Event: Typhoon Ruby
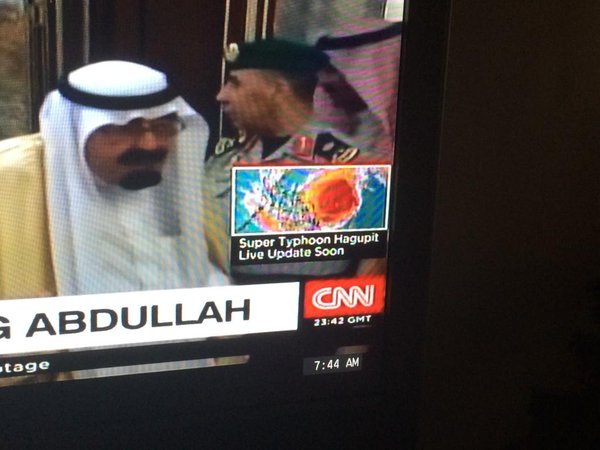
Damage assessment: no_damage